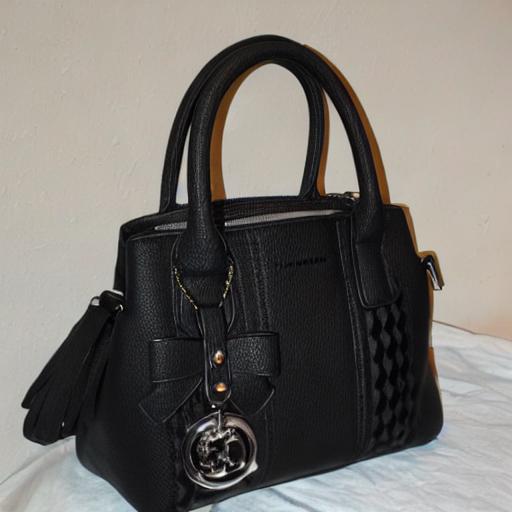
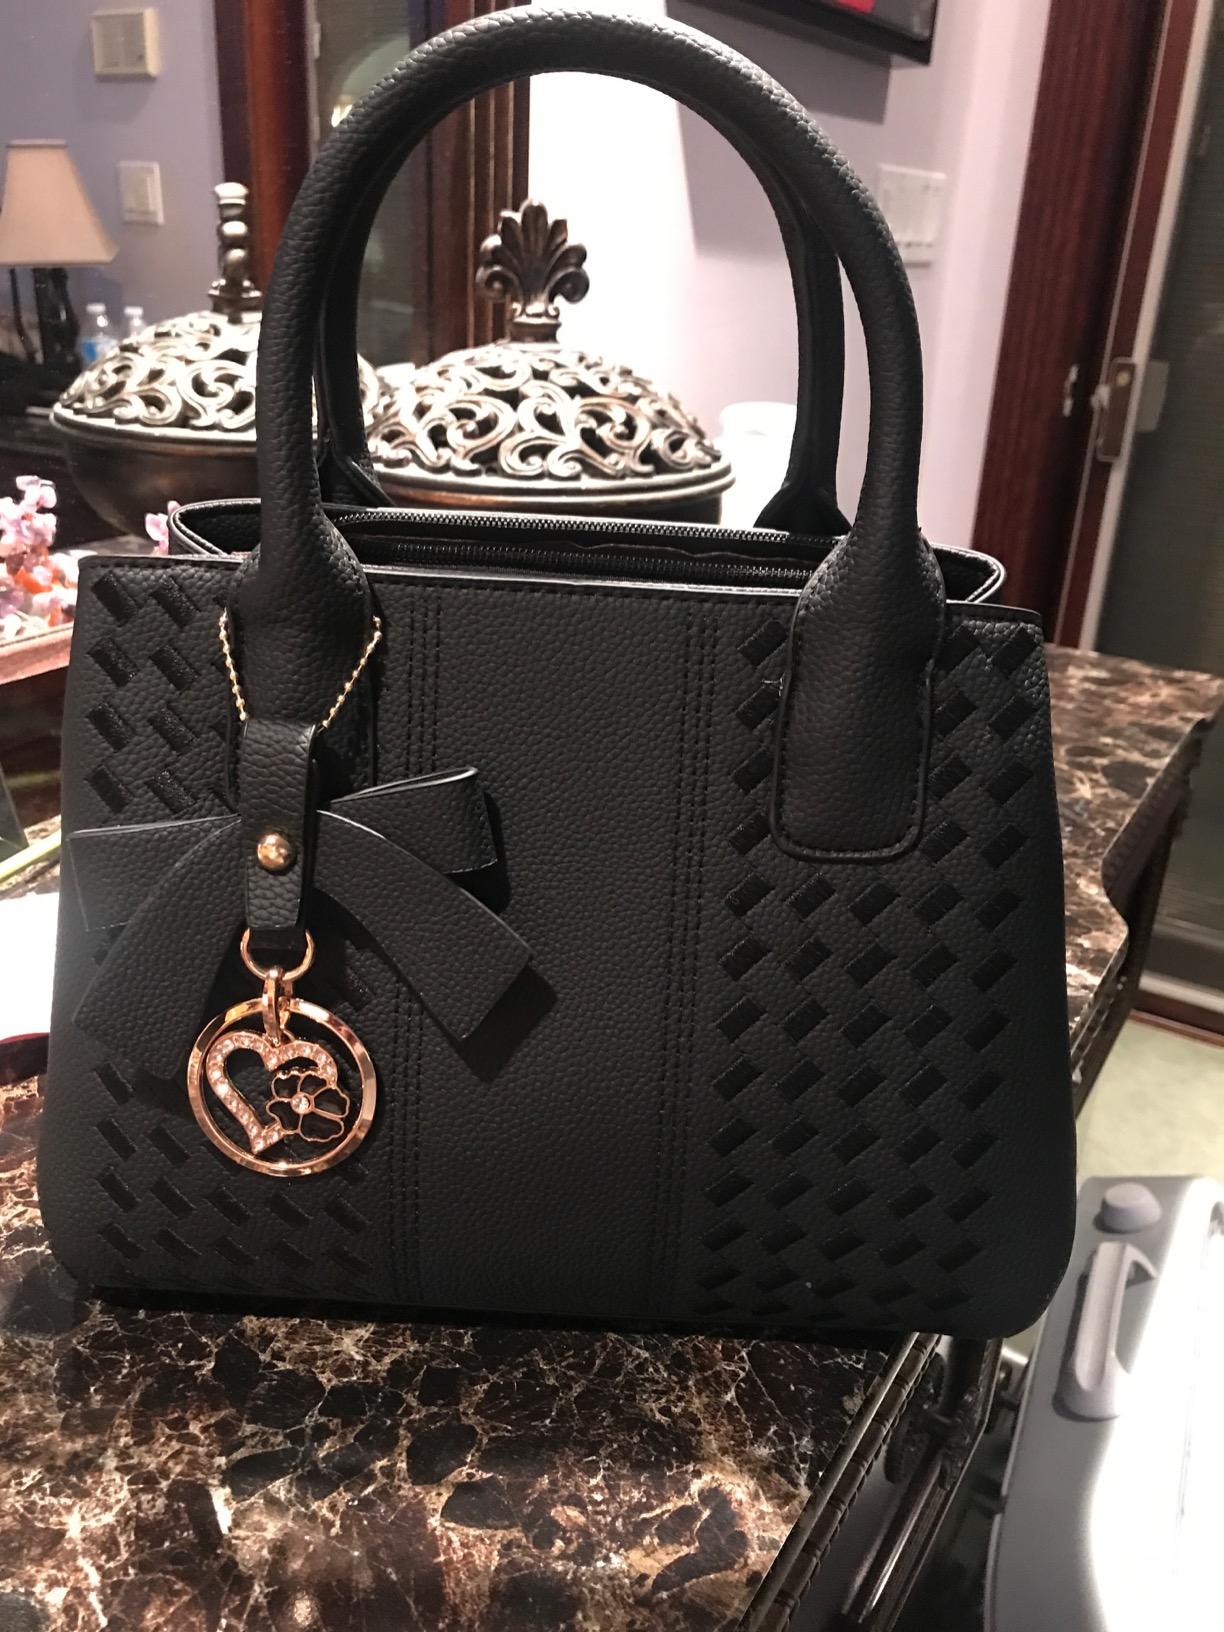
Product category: accessories_handbag
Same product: no